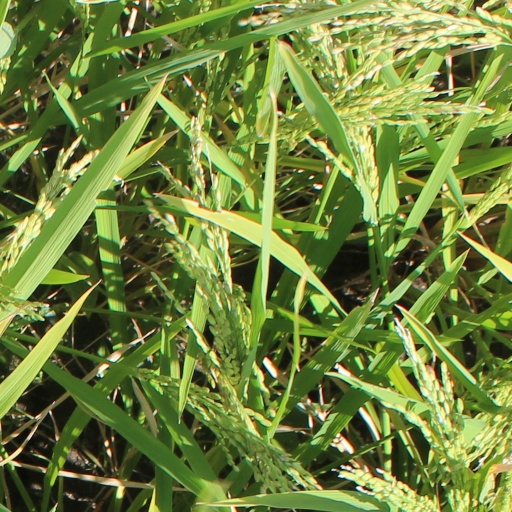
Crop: rice